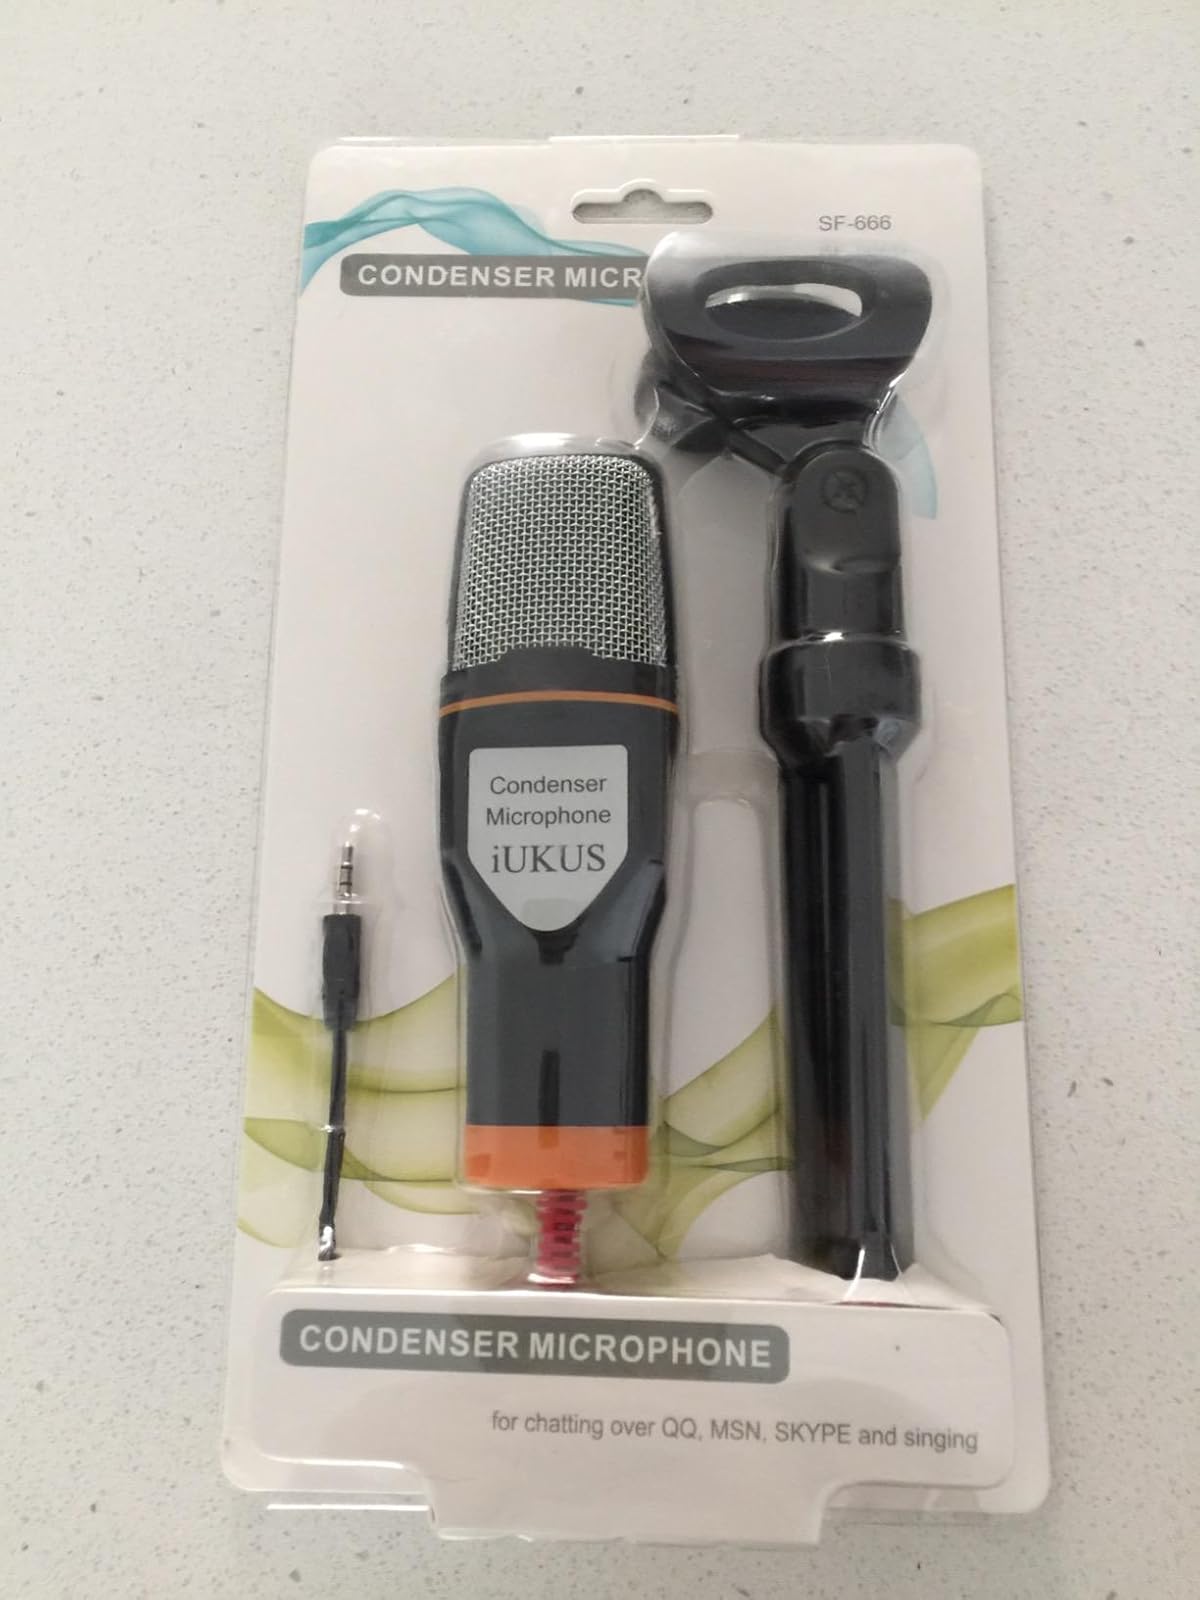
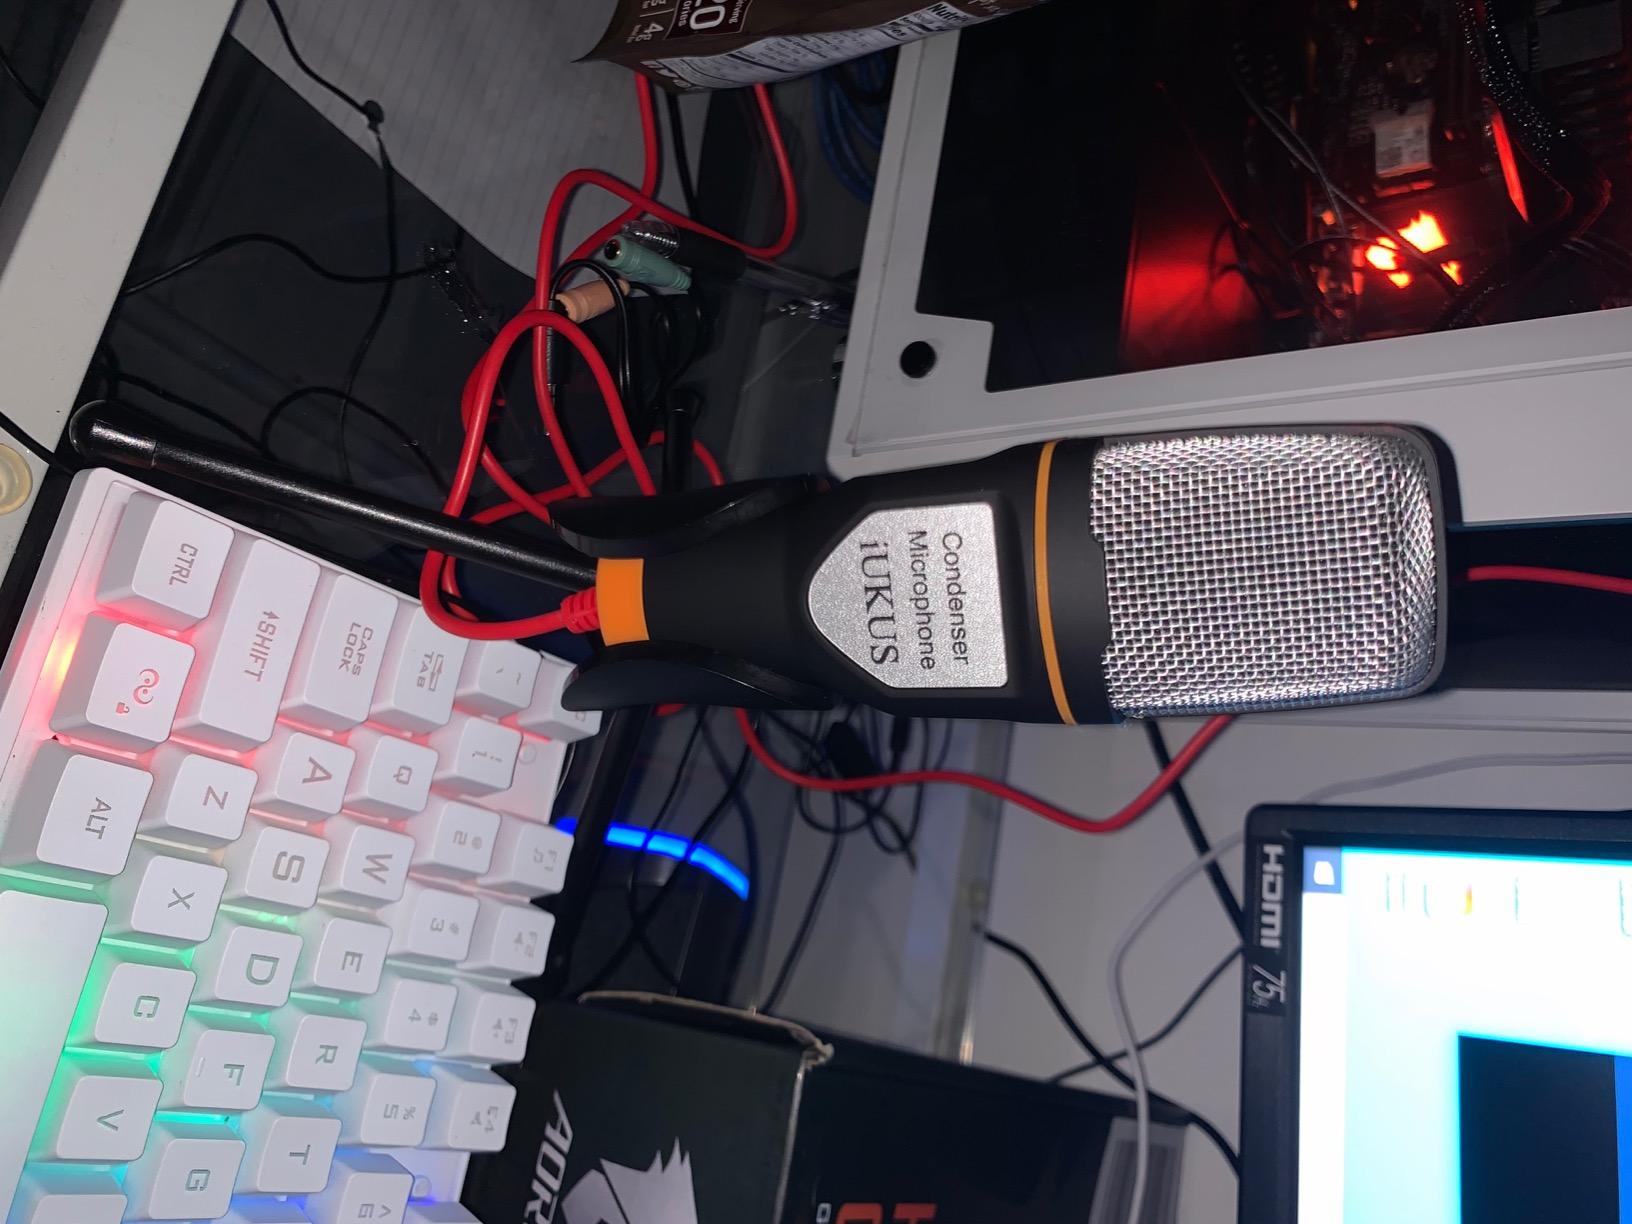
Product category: microphone
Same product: yes